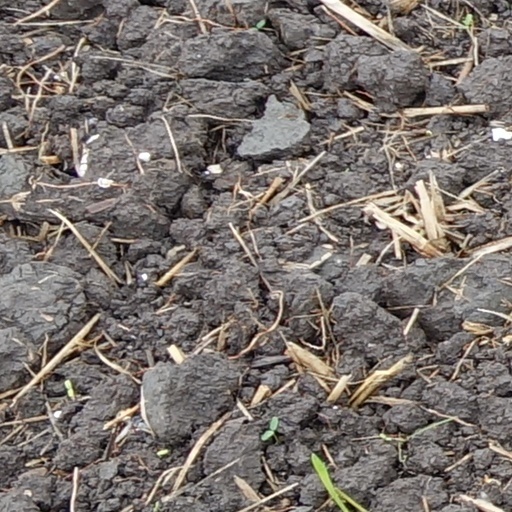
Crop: wheat